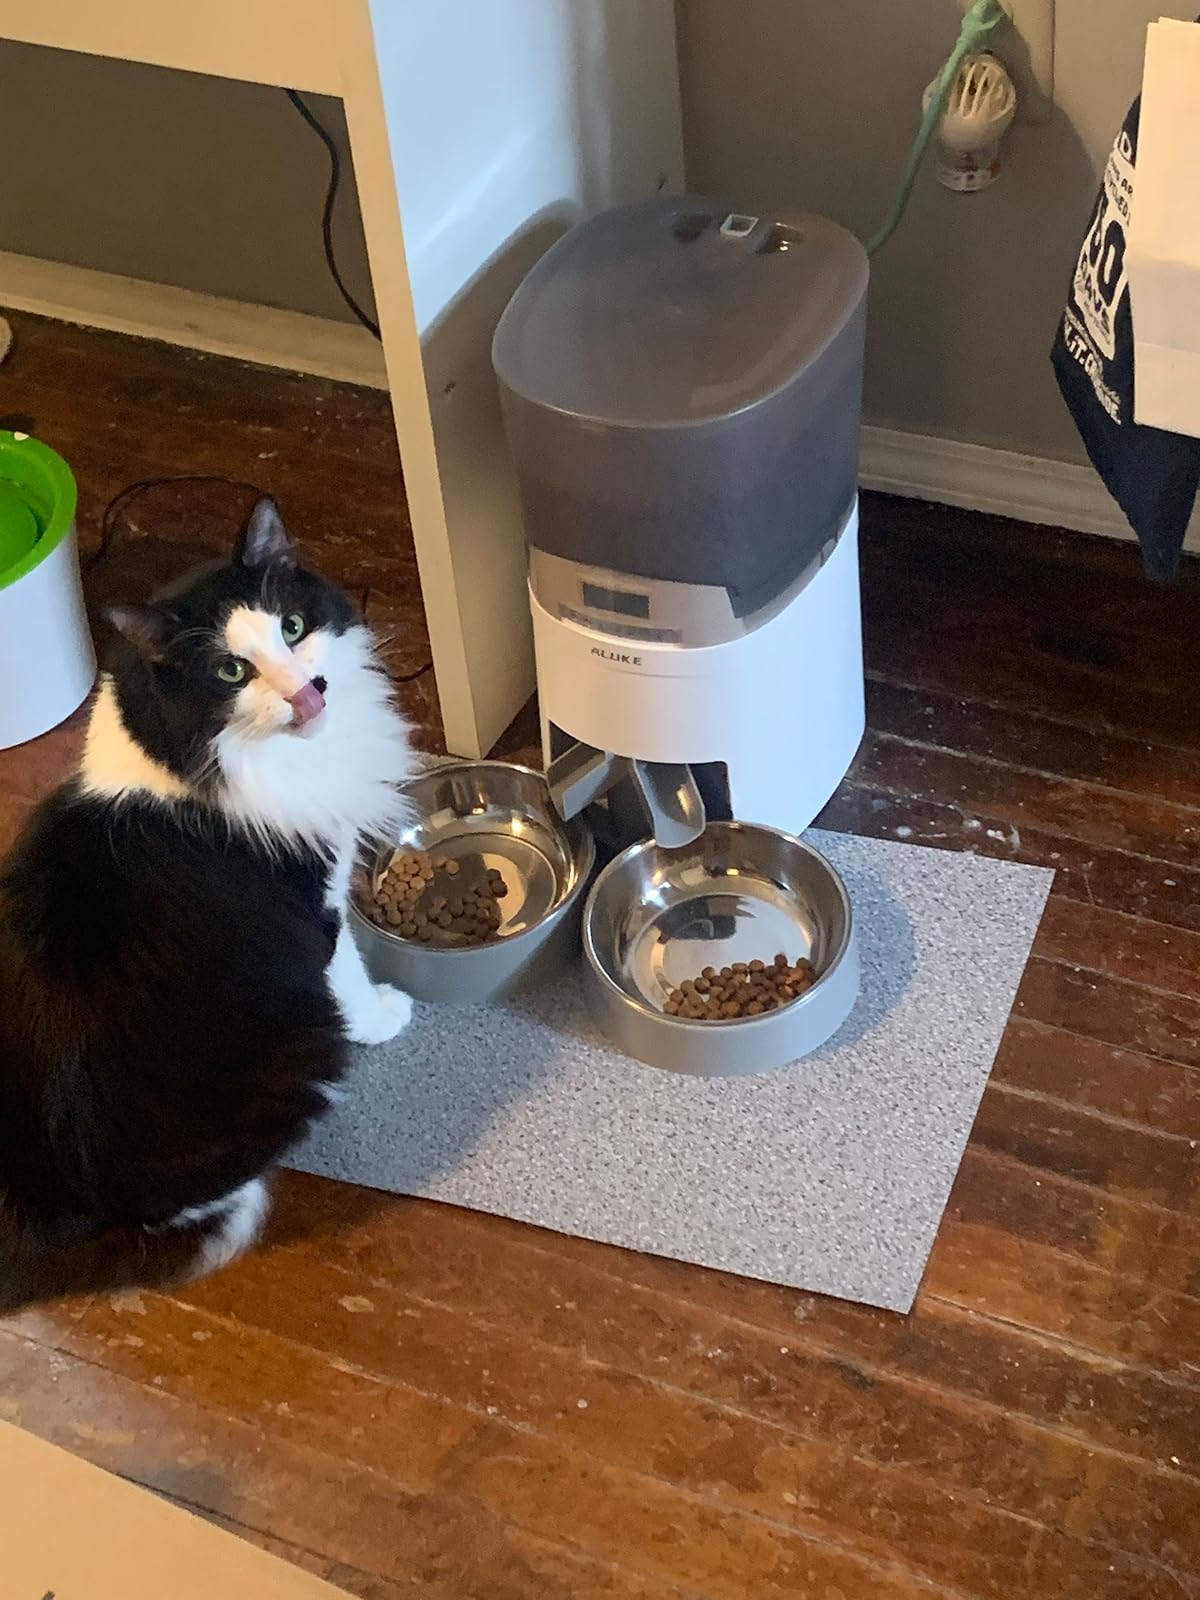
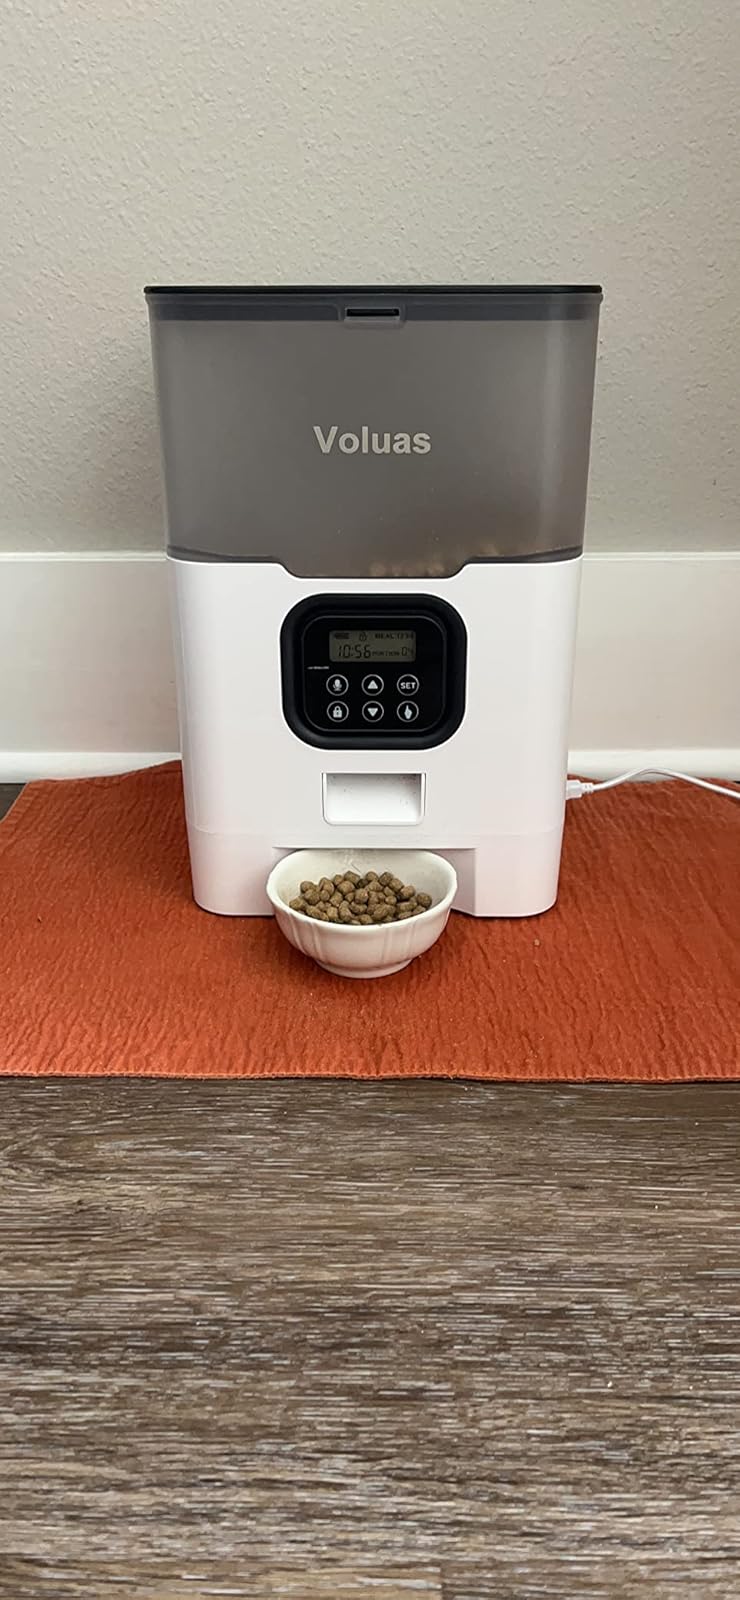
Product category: items_feeder
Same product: no